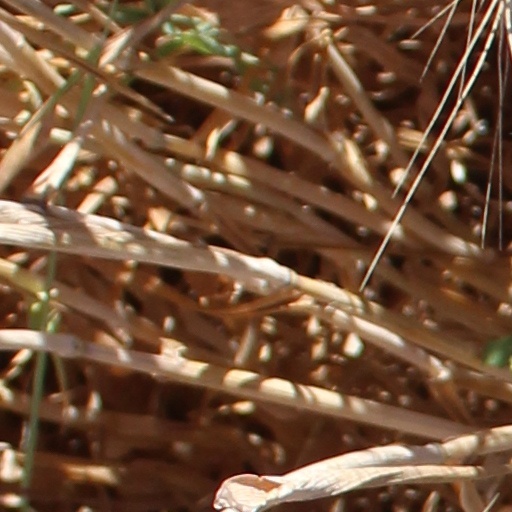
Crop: wheat